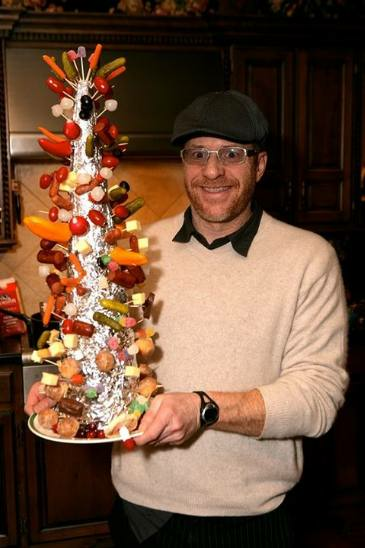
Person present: Yes